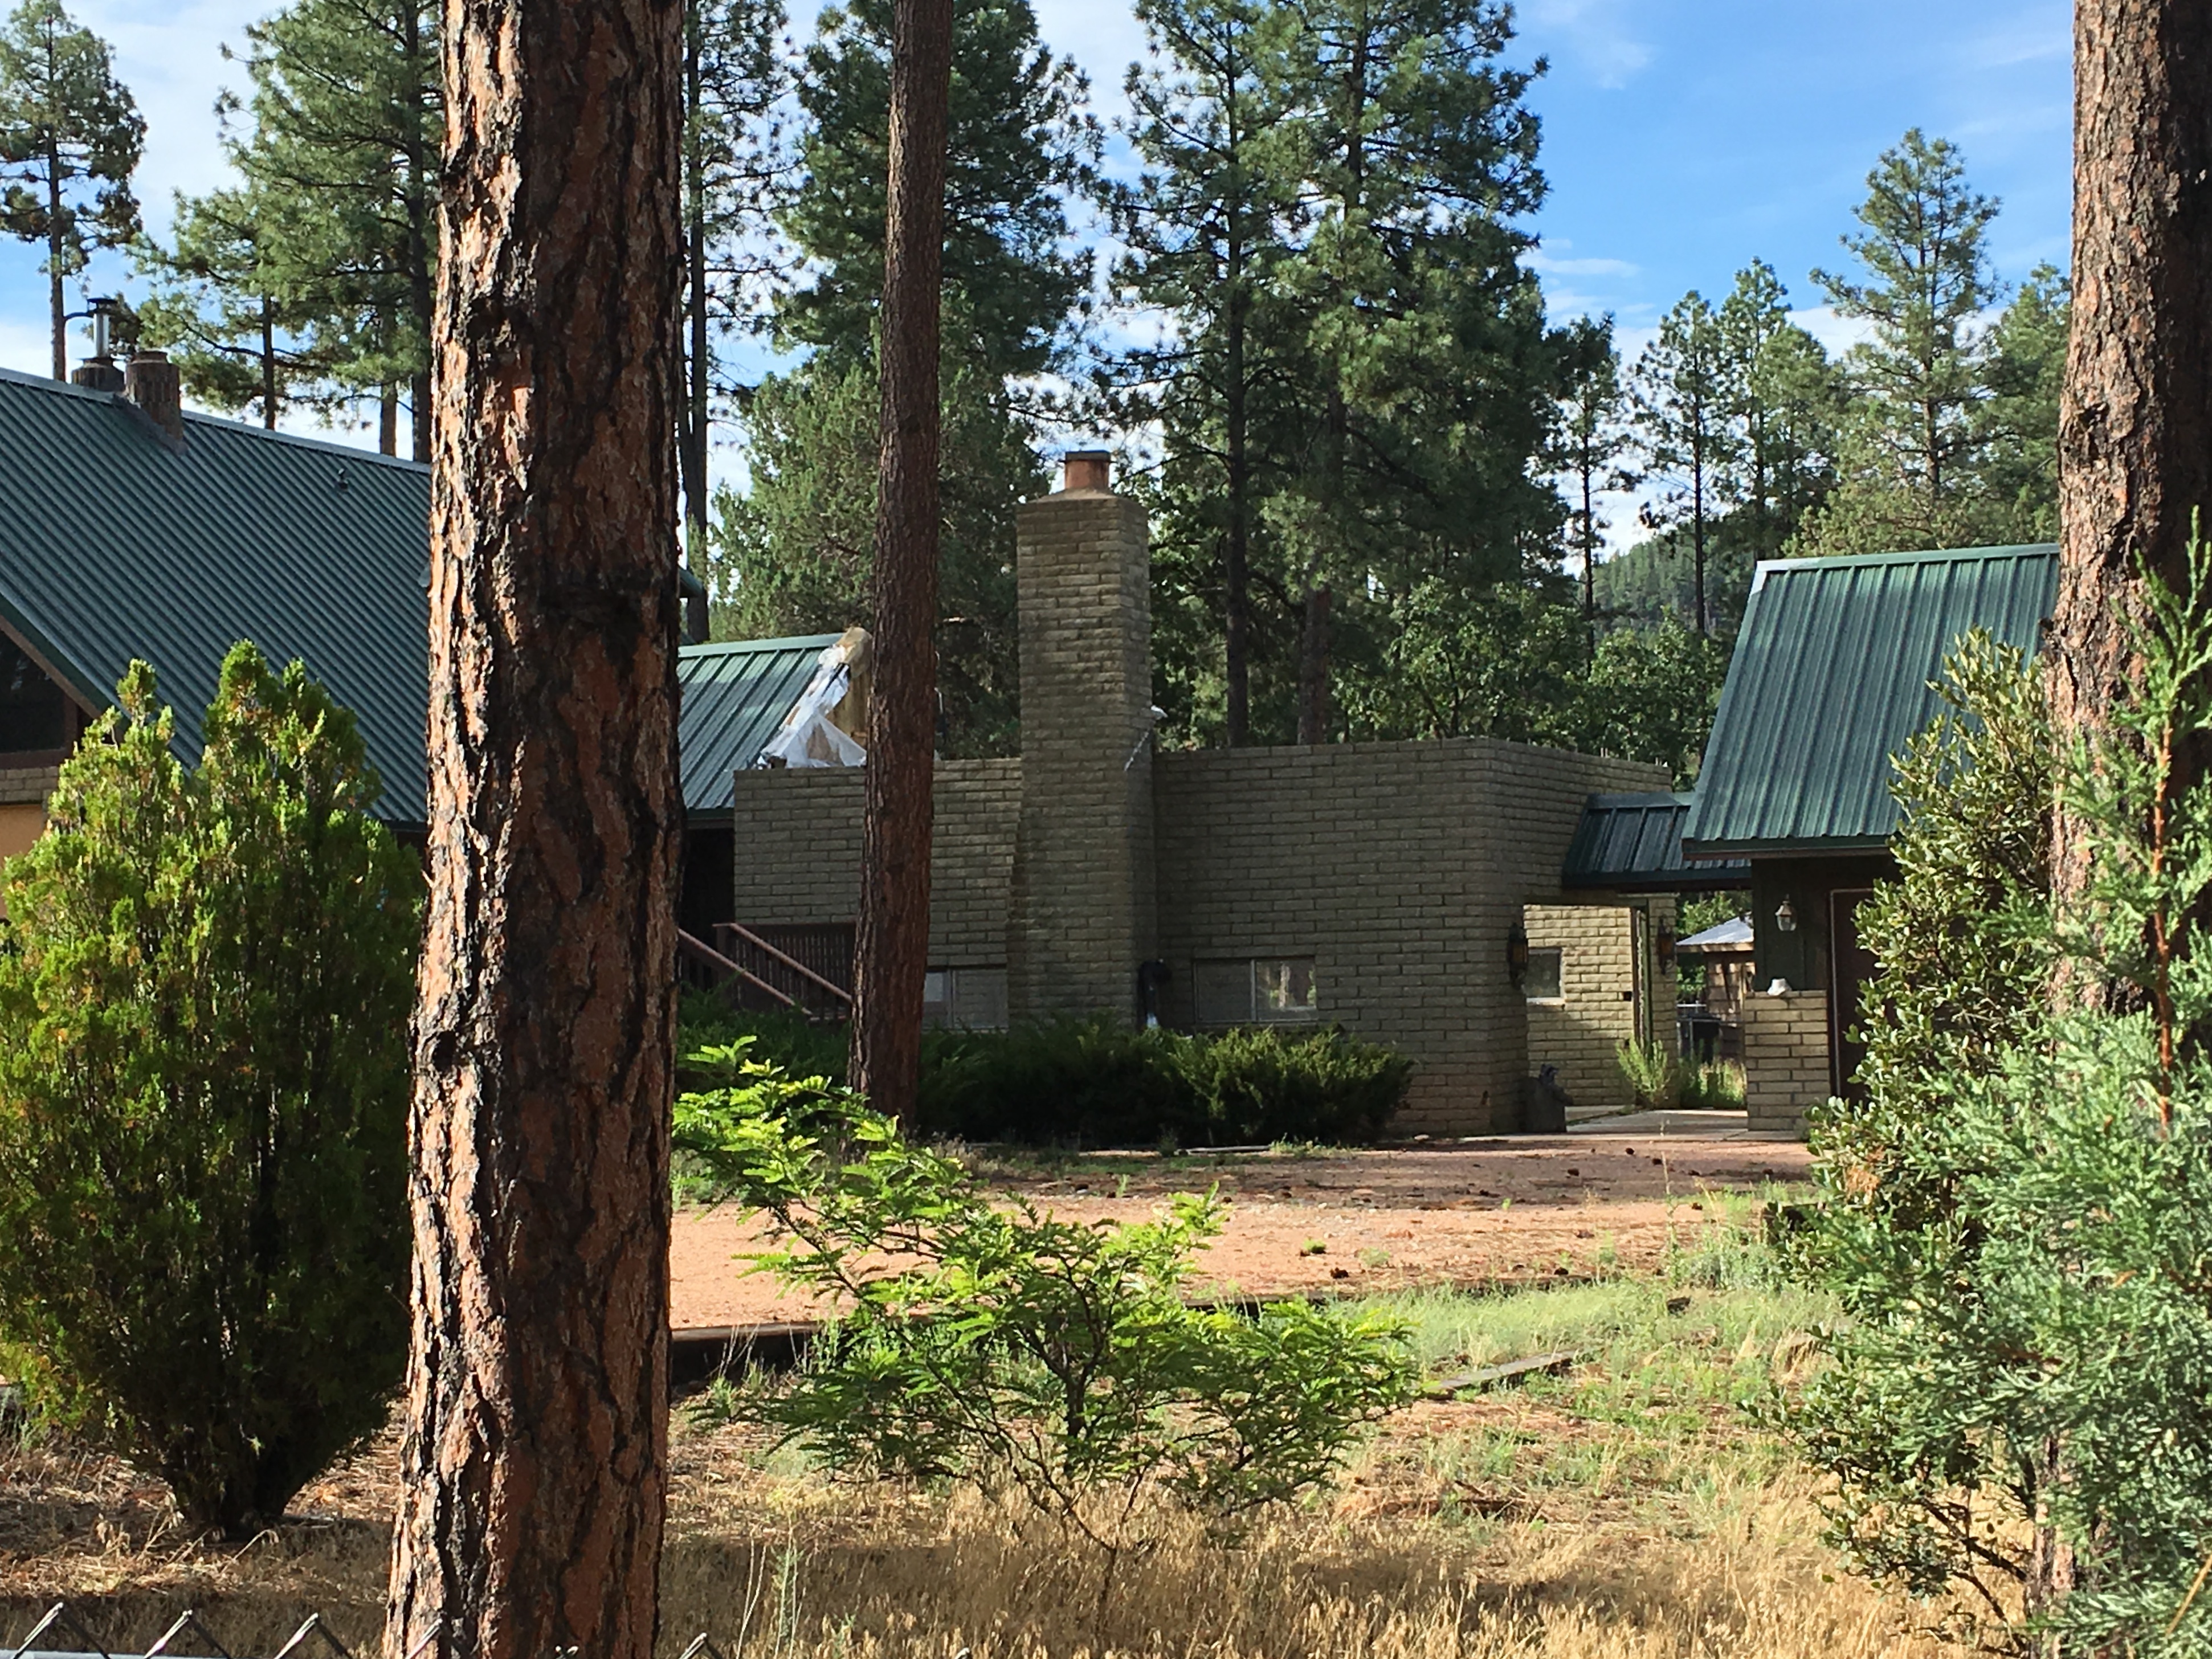
tree, house, home, cottage, backyard, property, garden, estate, yard, real estate, rural area, outdoor structure